Diána Igaly

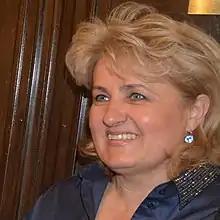
Igaly Diána (2017)

Diána Igaly (31 January 1965 – 8 April 2021) was a Hungarian sport shooter who won two Olympic medals in skeet.